Duchy of Milan

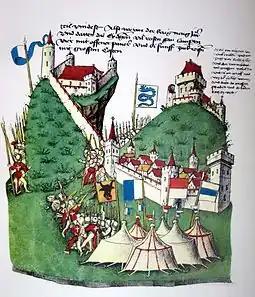
The 1422 Battle of Arbedo for control over Bellinzona

The duchy was officially established on 11 May 1395, when Gian Galeazzo Visconti, the "Dominus Generalis" of Milan, obtained the title of Duke of Milan by means of a diploma signed in Prague by Wenceslaus of Bohemia. The nomination was ratified and celebrated in Milan on 5 September 1395. Gian Galeazzo Visconti also obtained the "license" to quarter the Visconti's biscione with the imperial eagle in the new ducal flag.